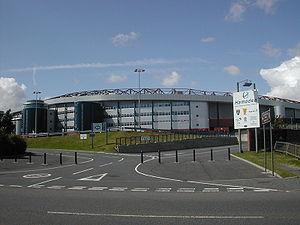
Le tournoi féminin de football aux Jeux olympiques d'été de 2012 est la cinquième édition du tournoi féminin de football des Jeux olympiques et se tient à Londres et dans cinq autres villes de Grande-Bretagne, du 25 juillet au 9 août 2012.
Glasgow est la métropole d’Écosse et la troisième ville du Royaume-Uni. Elle a aussi le statut de council area et de région de lieutenance, après avoir eu celui de district au sein de la région du Strathclyde dont elle est le siège. Elle est située dans l'ouest de la partie centrale des lowlands écossaises. Le gentilé Glaswégien désigne aussi, au singulier, le dialecte local.